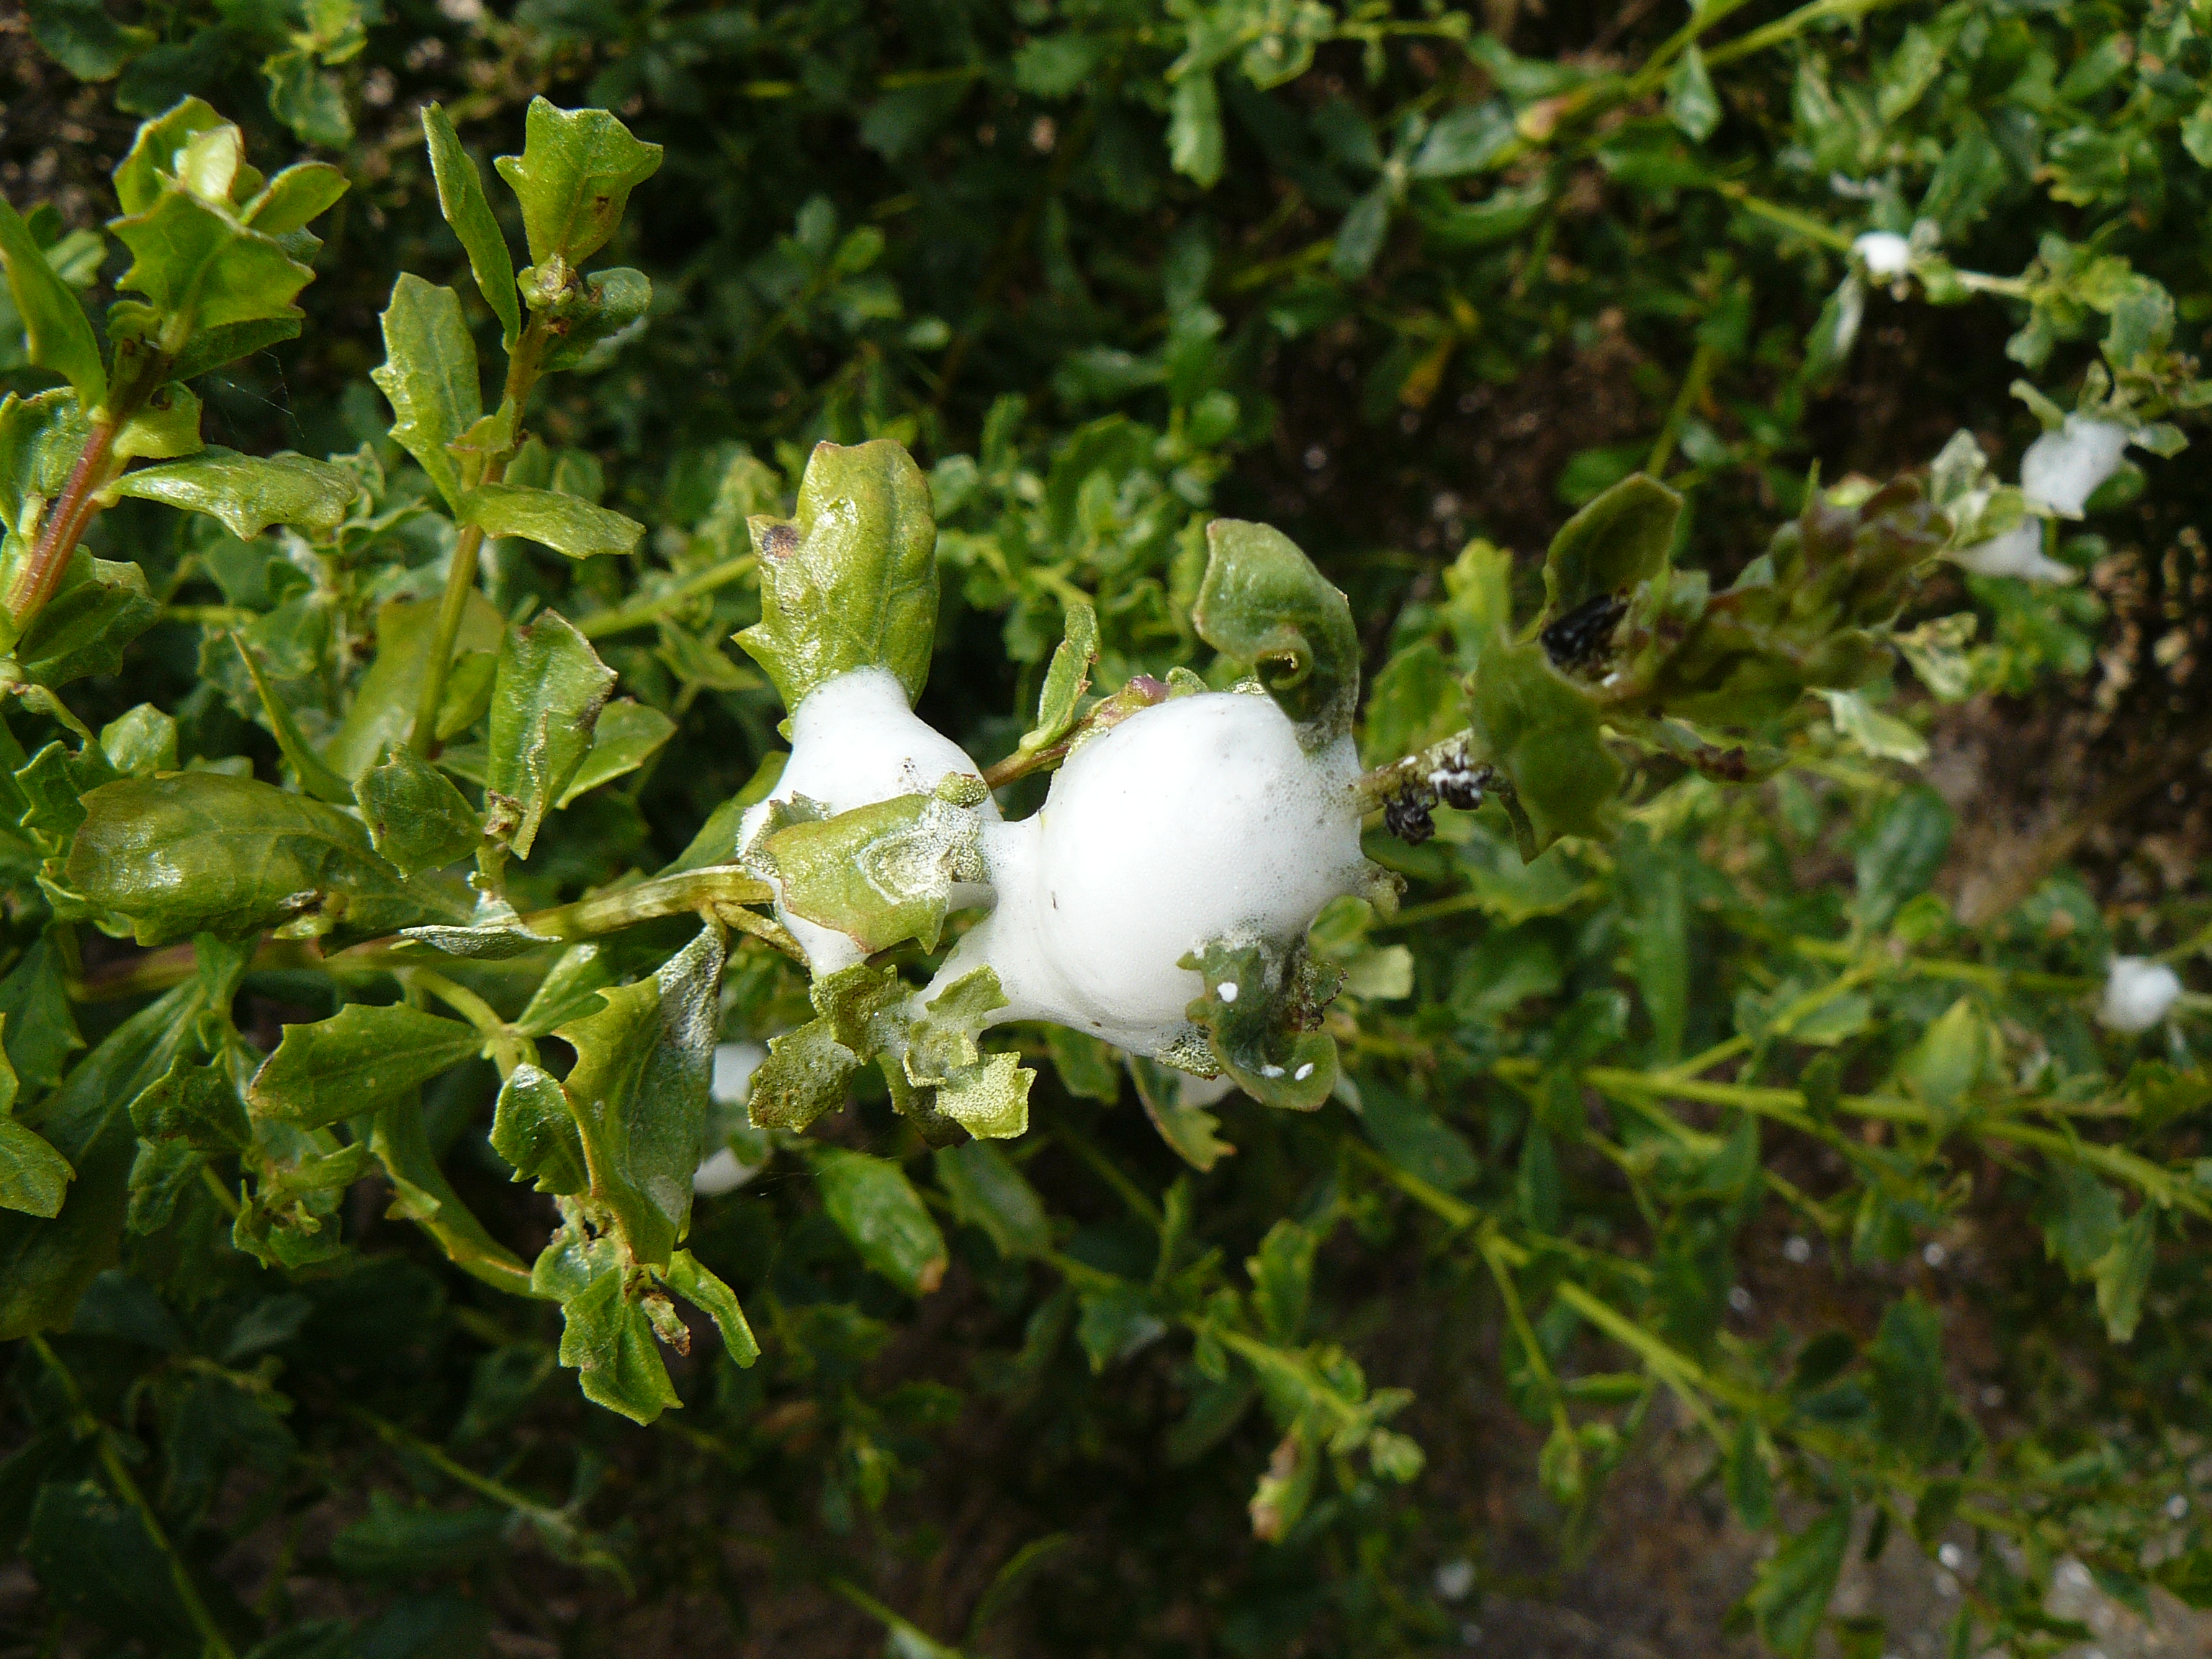
nature, branch, blossom, plant, leaf, flower, green, produce, botany, garden, flora, wildflower, shrub, californianativeplants, spittlebug, macro photography, coyotebush, morrobayestuaryplants, flowering plant, land plant